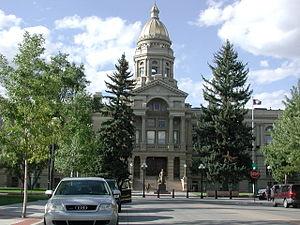
Le Wyoming /wi.o.miŋ/ est un État de l'Ouest des États-Unis, bordé à l'ouest par l'Idaho, au nord par le Montana, à l'est par le Nebraska et le Dakota du Sud et au sud par le Colorado et l'Utah. Le tiers de l’État est situé dans les Grandes Plaines, mais le Wyoming est montagneux sur tout le reste de son territoire. C'est aussi l'État le moins peuplé des États-Unis avec ses 563 626 habitants. Sa capitale et plus grande ville est Cheyenne.